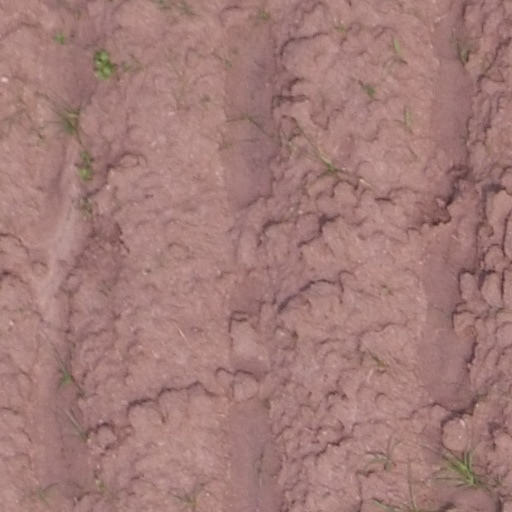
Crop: maize; corn